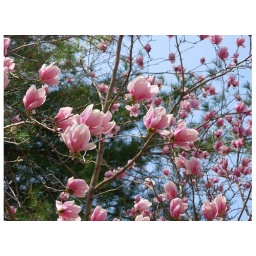
flower tree in backyard 2